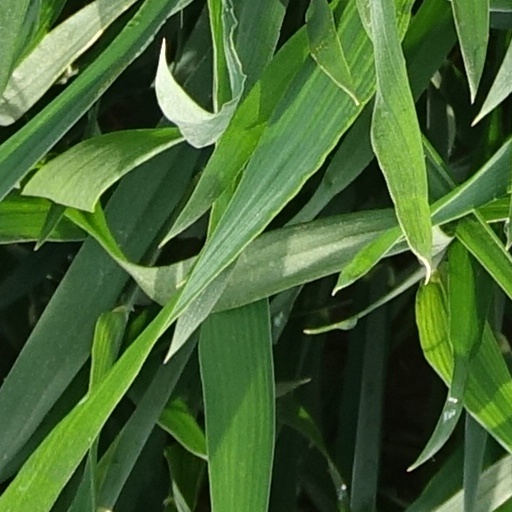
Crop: wheat